Mirče Radulović

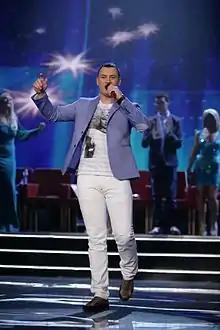
Performing at Zvezde Granda in 2012

Miroslav Radulović, better known as Mirče (Serbian Cyrillic: Мирослав Радуловић Мирче) (born May 20, 1992, in Kruševac, Serbia) is a Serbian pop-folk singer.